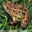
Label: frog